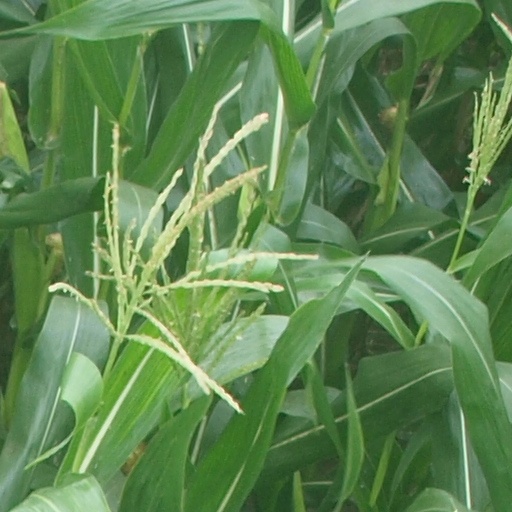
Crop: maize; corn